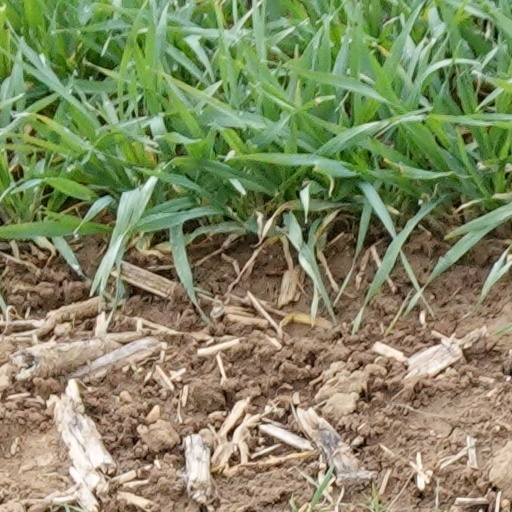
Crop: wheat